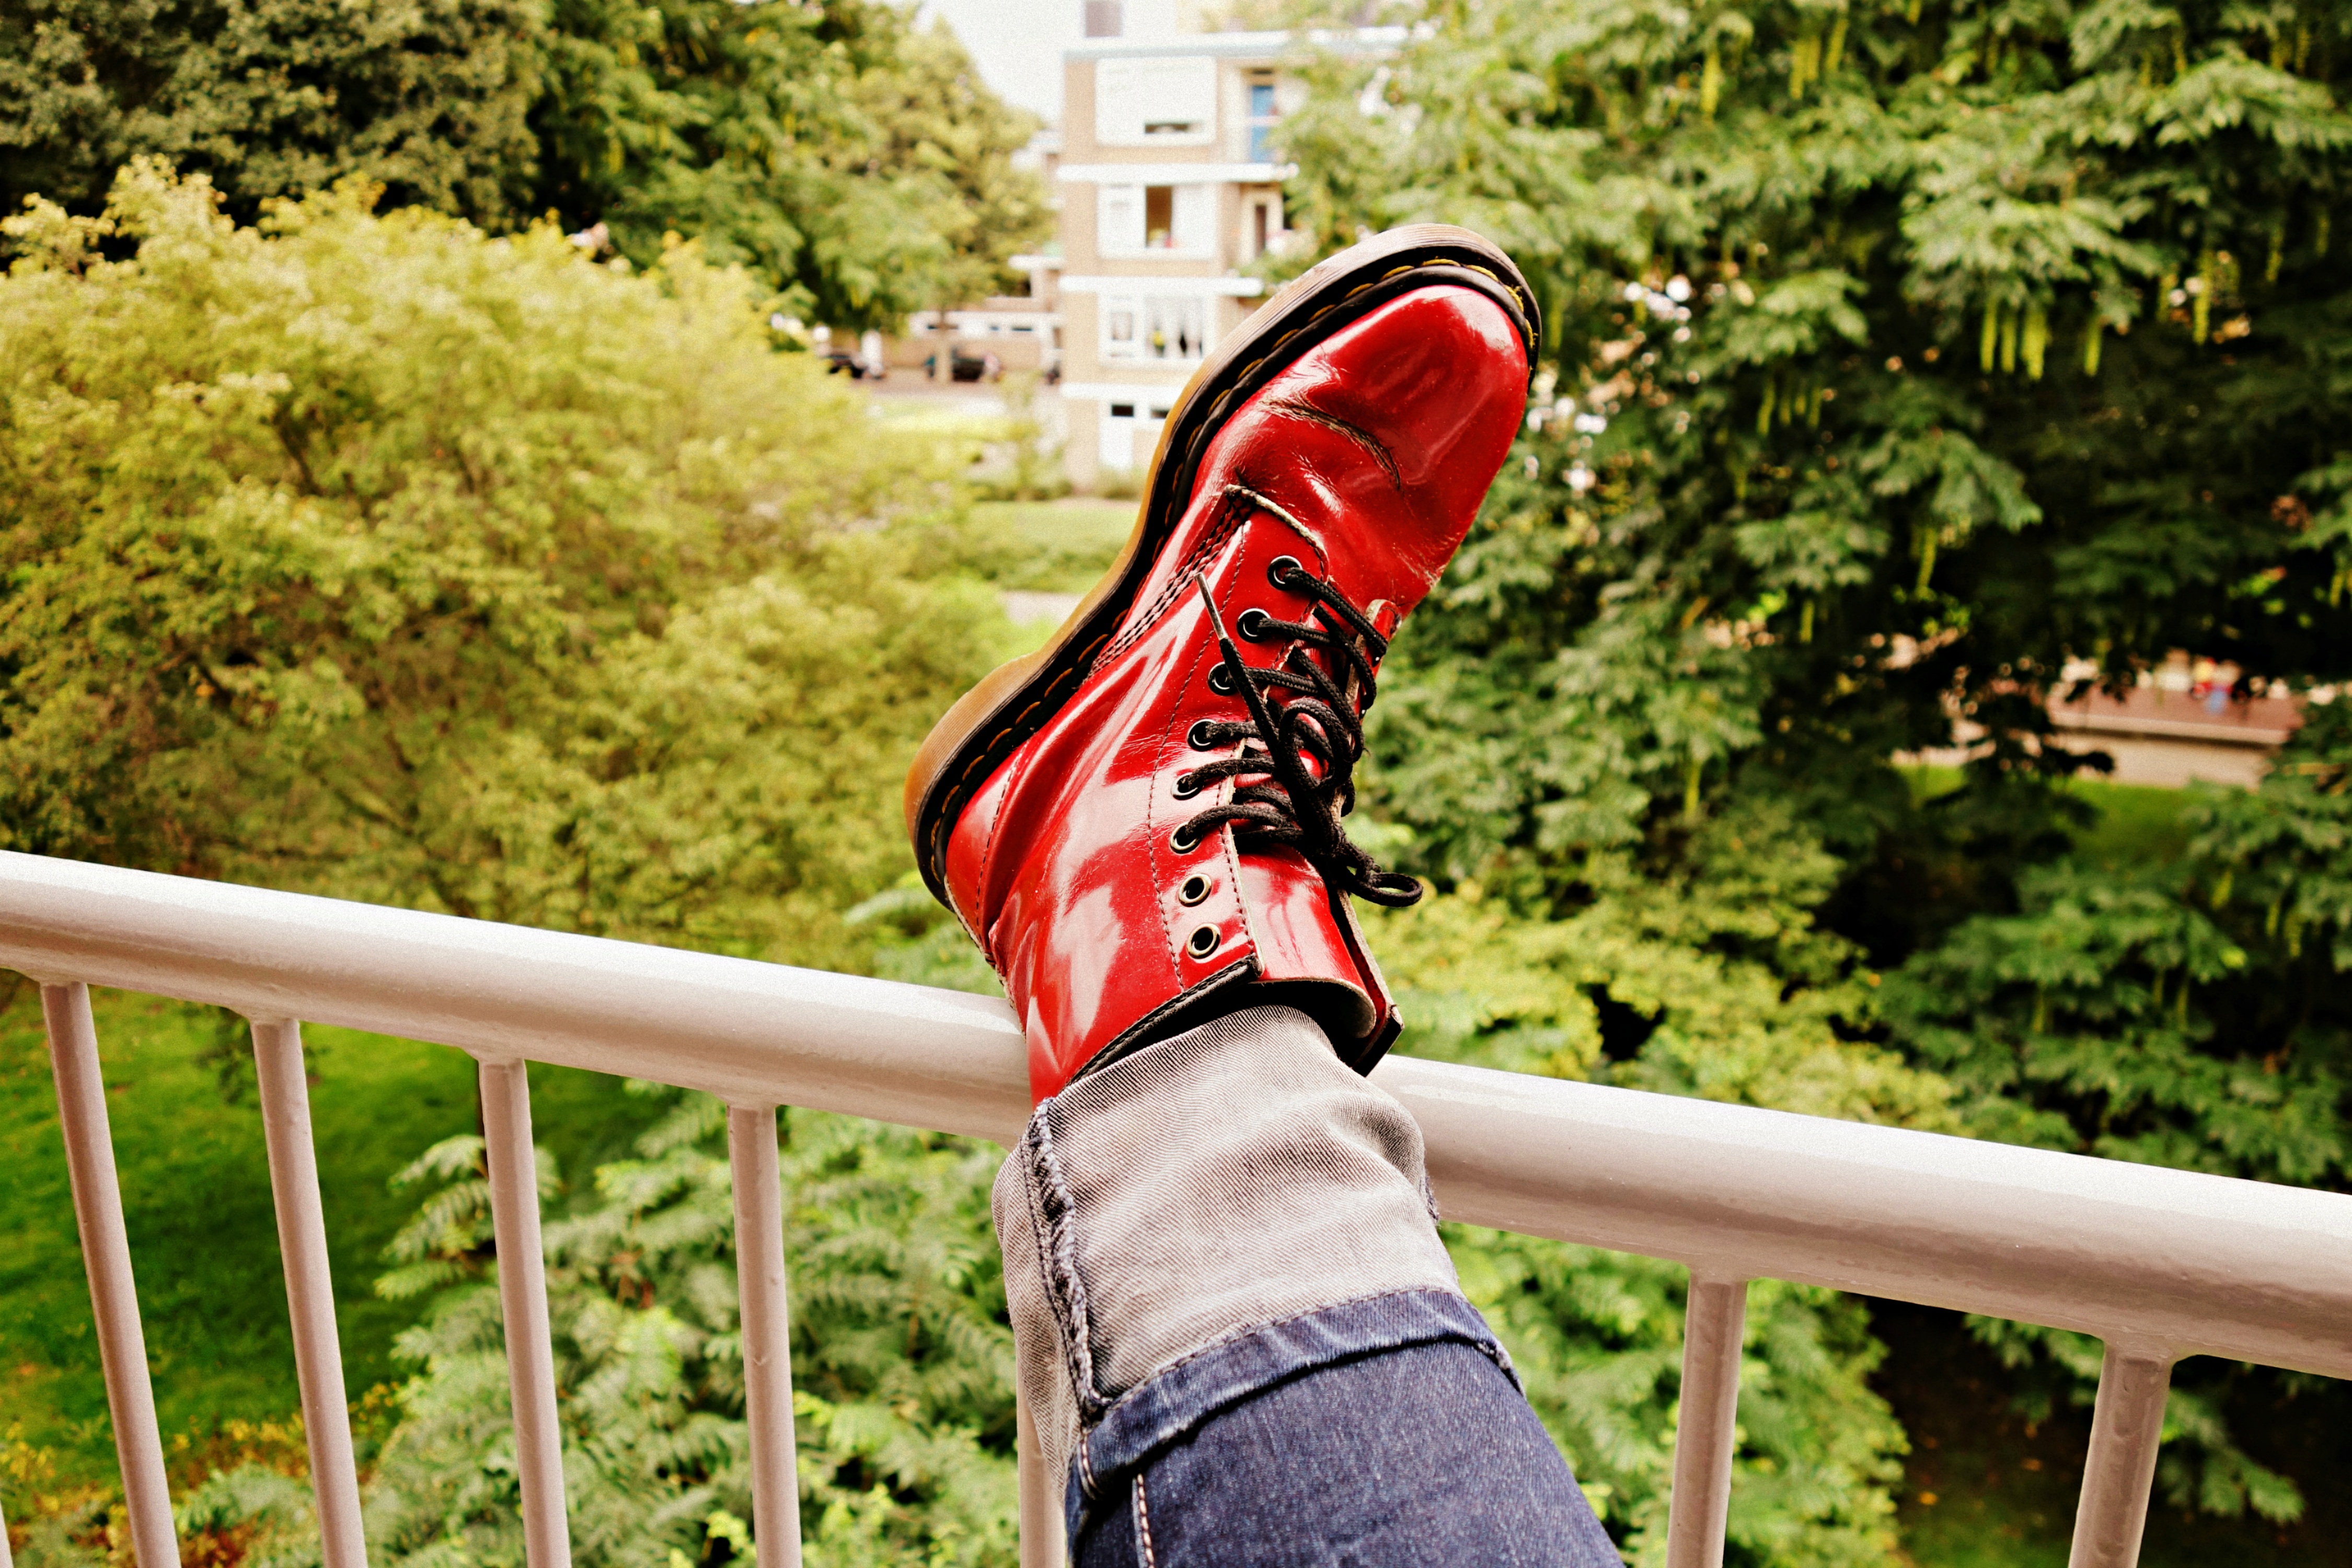
shoe, lawn, rail, spring, green, red, foot, park, fashion, cool, footwear, style, doctor martens, red shoe